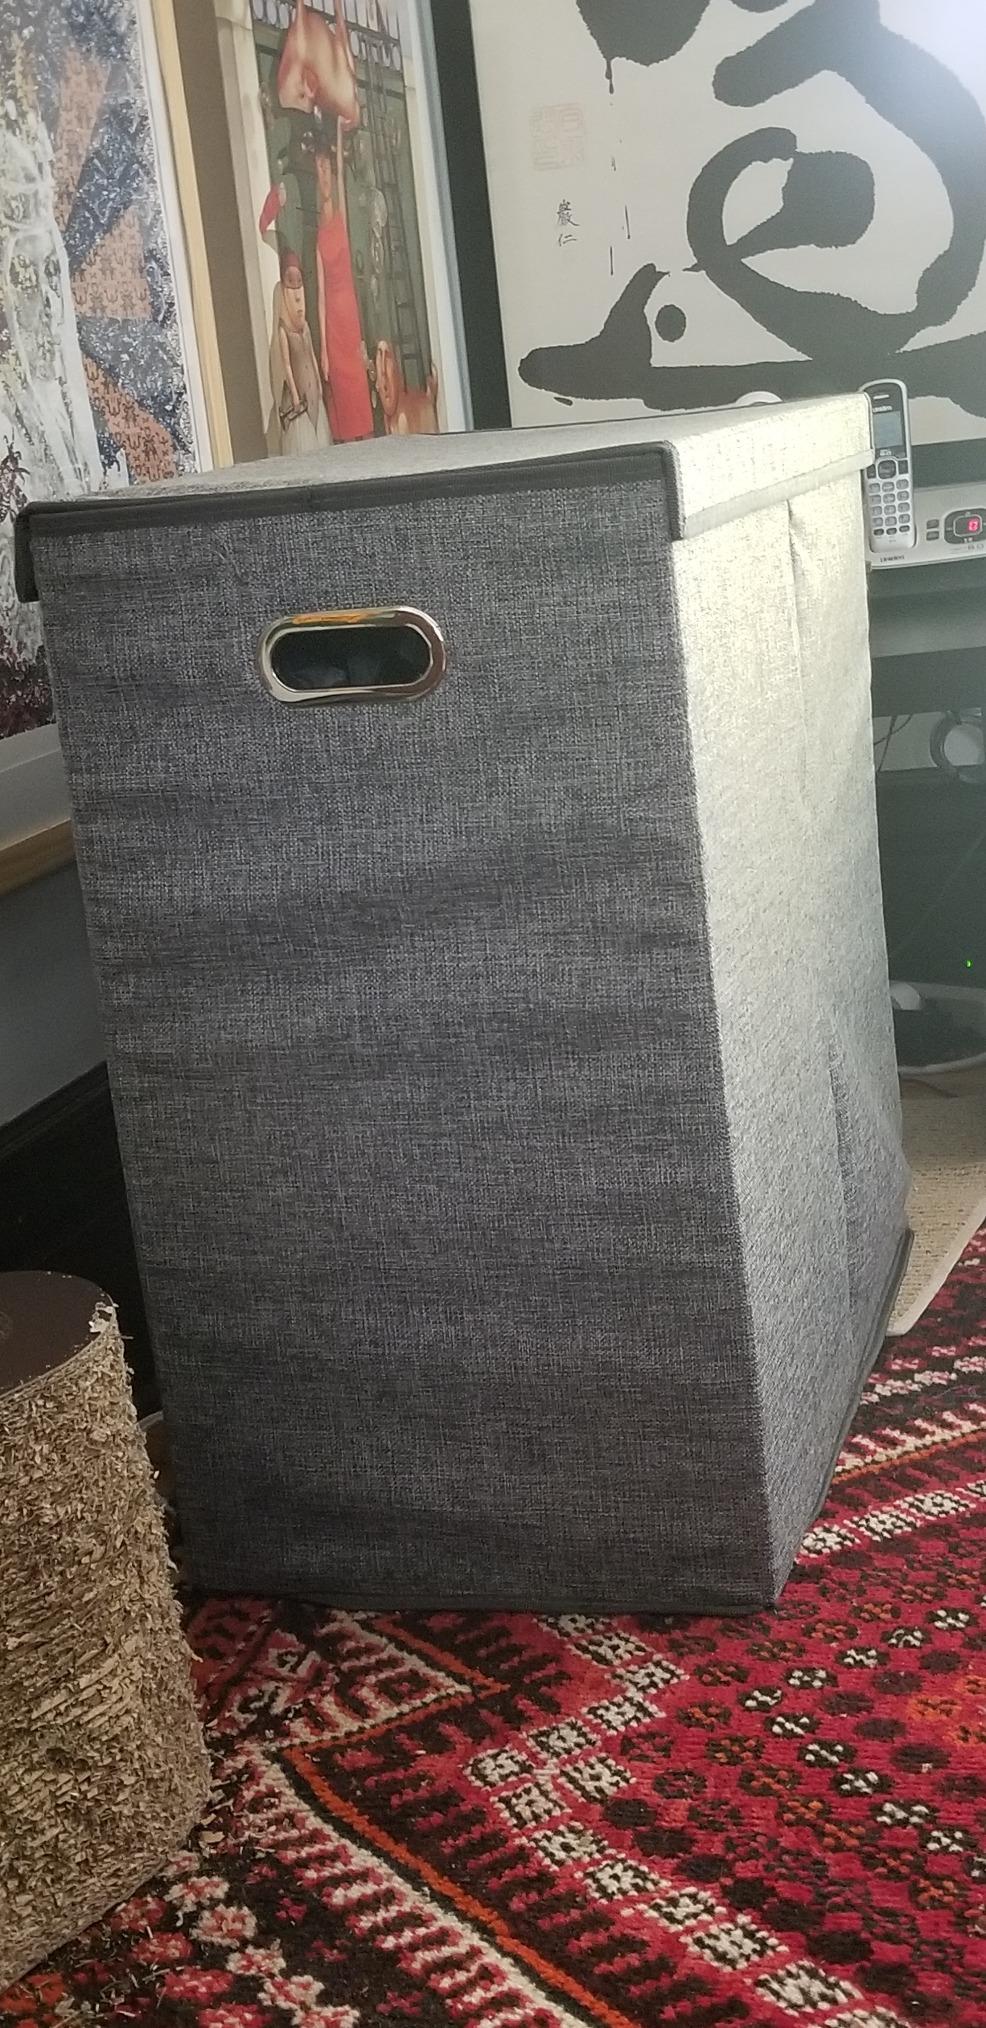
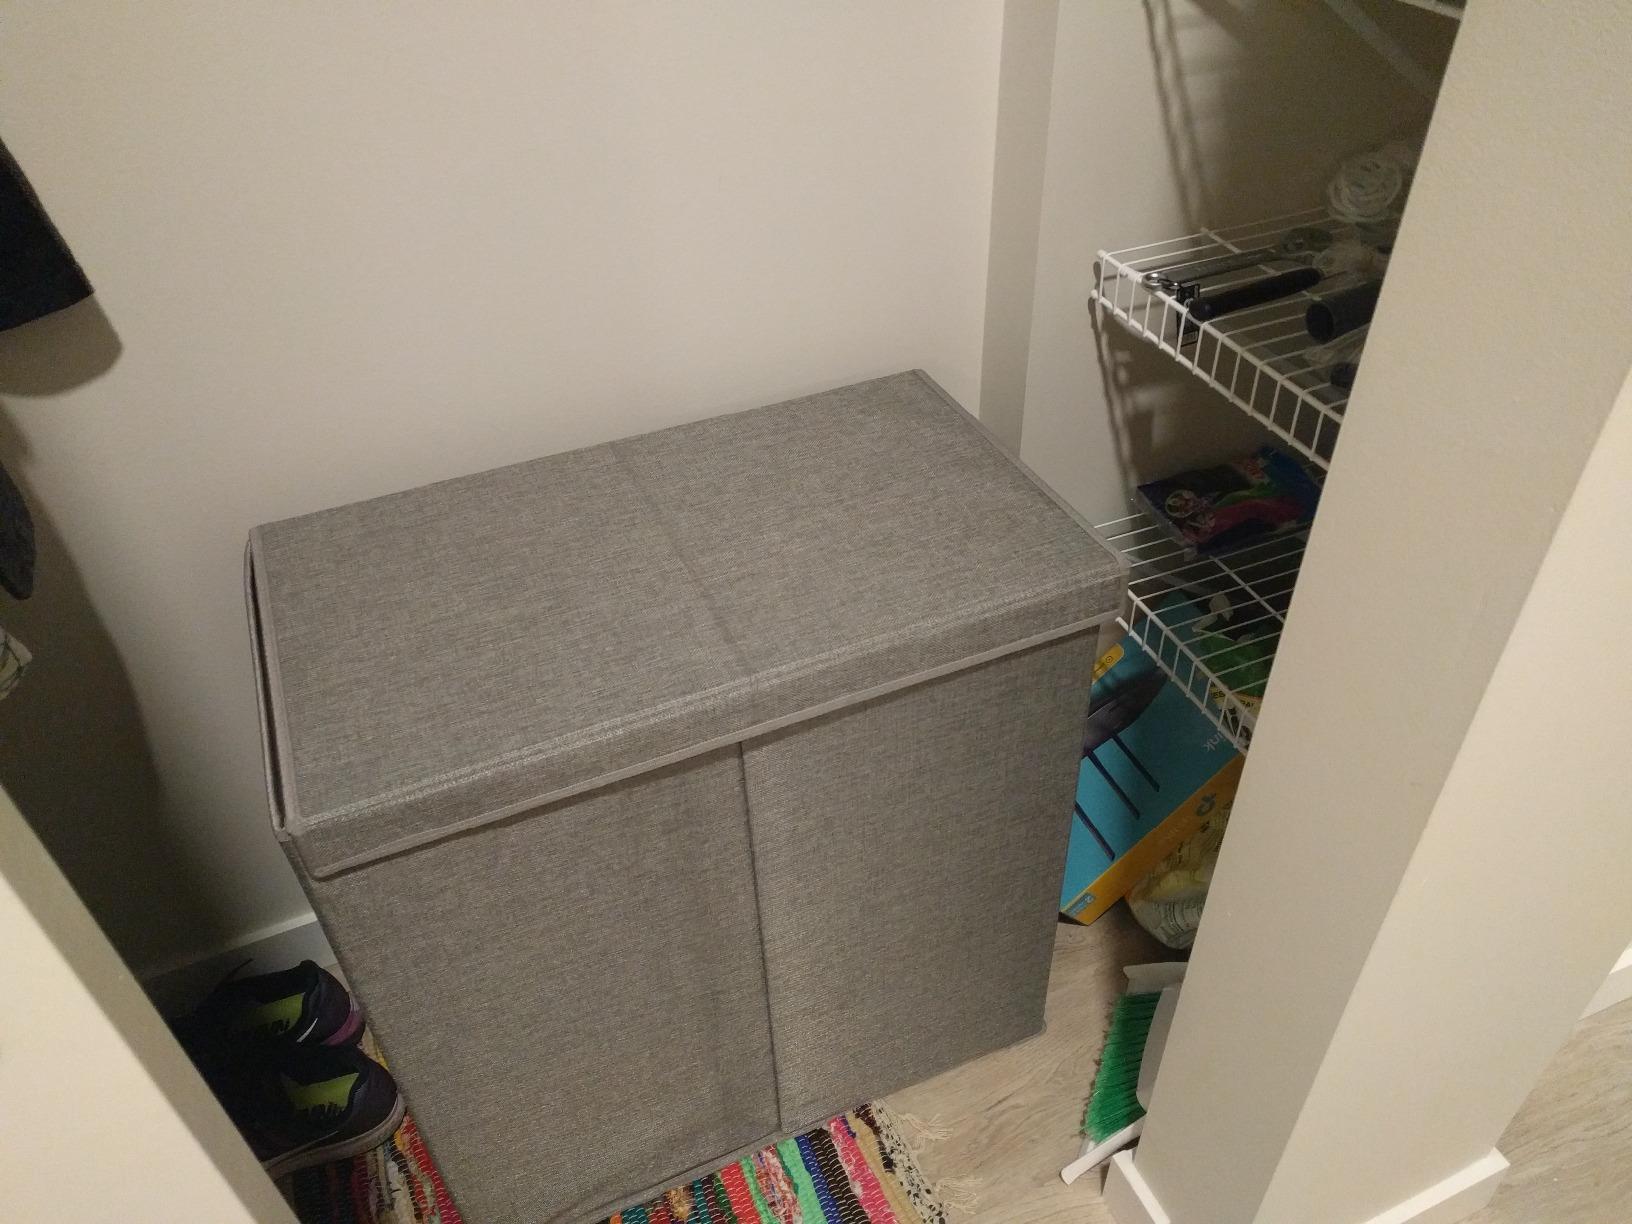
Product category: items_hamper
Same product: yes